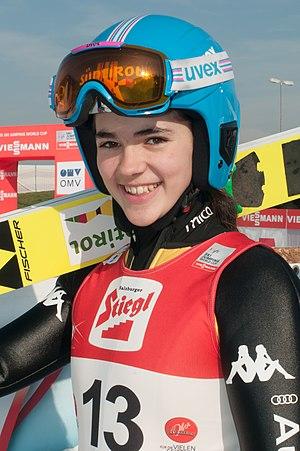
Lara Malsiner est une sauteuse à ski italienne, née le 14 avril 2000 à Vipiteno.